The Bounty Trilogy

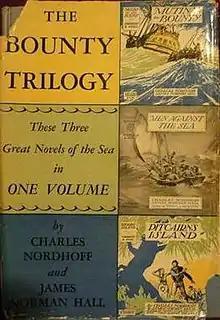
First (1936) edition

The Bounty Trilogy is a book comprising three novels by Charles Nordhoff and James Norman Hall. It relates events prior to, during and subsequent to the Mutiny on the "Bounty".